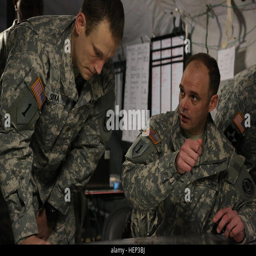
blues artist , the regimental commander , discusses current operations